Minami-Otaru Station

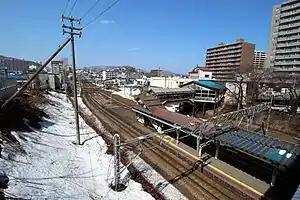
Station and platforms in 2018

is a railway station on the Hakodate Main Line in Otaru, Hokkaido, Japan, operated by Hokkaido Railway Company (JR Hokkaido). The station is numbered "S14".